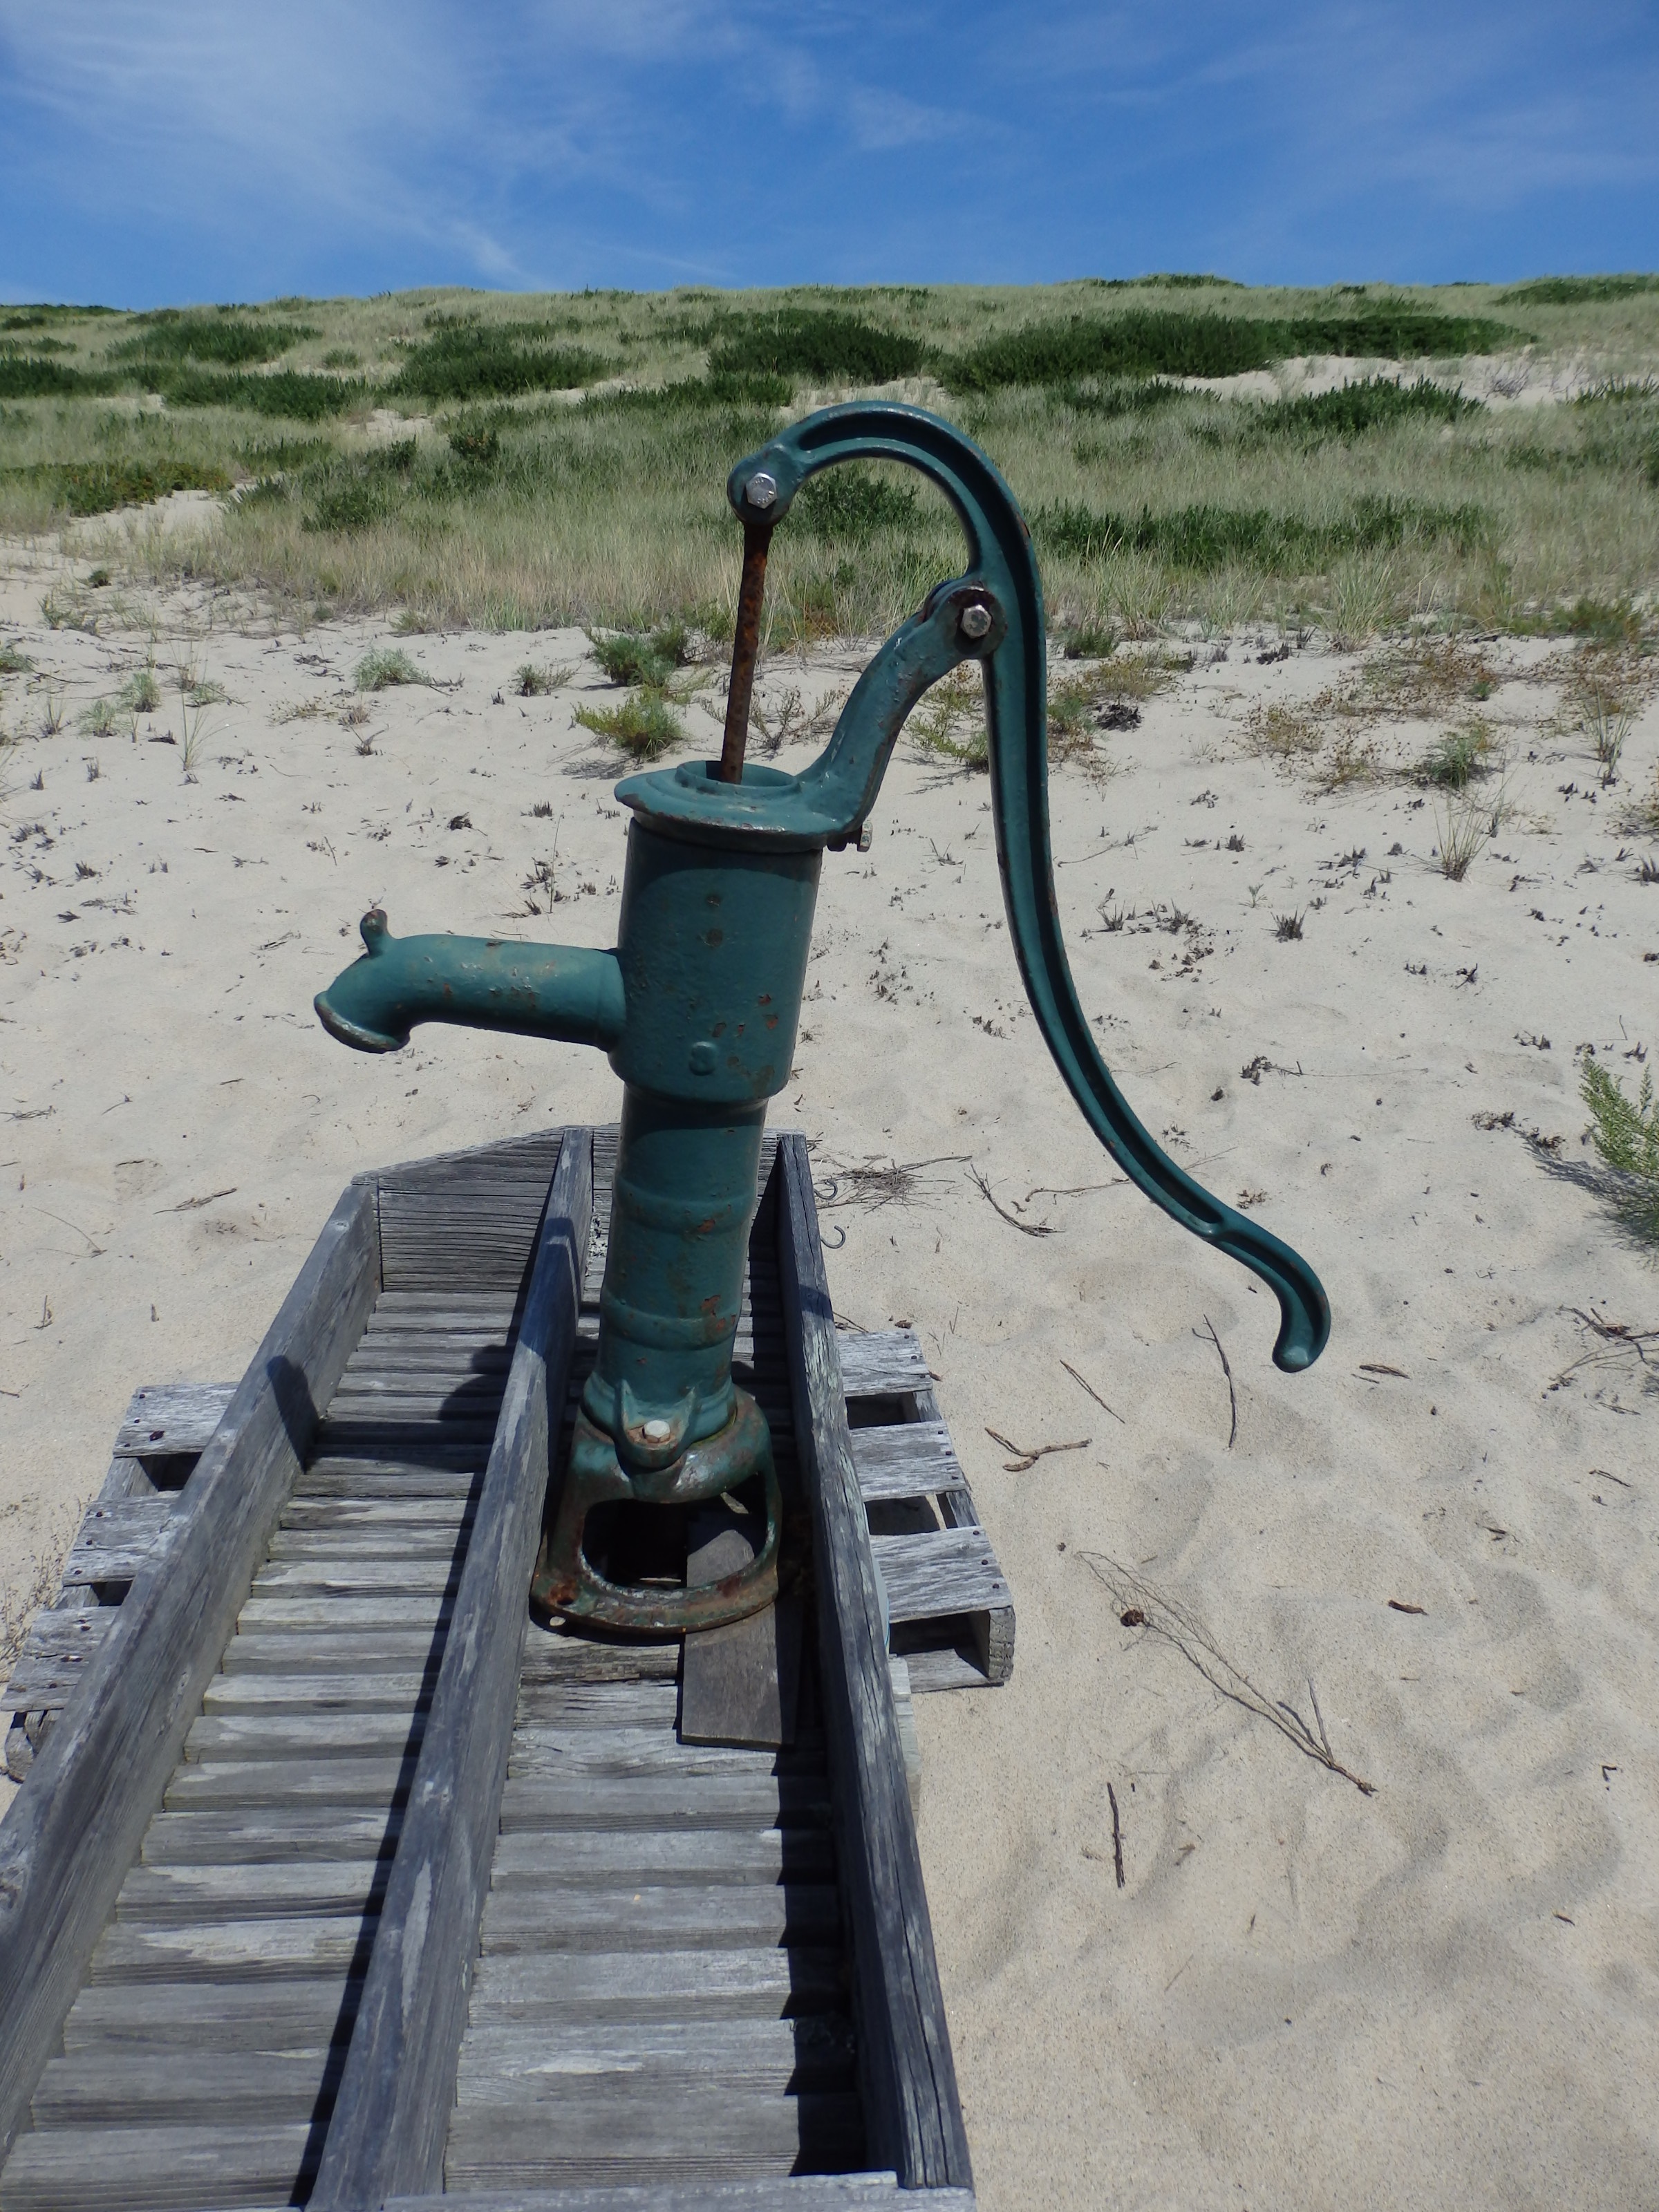
sea, water, sand, vintage, desert, wind, old, rustic, walkway, material, pump, dunes, well, drought, corrosion, plumbing, water pump, pumping